Health care

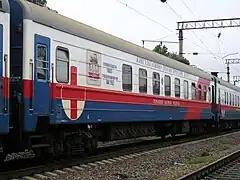
Hospital train "Therapist Matvei Mudrov" in Khabarovsk, Russia

Health care, or healthcare, is the improvement or maintenance of health via the prevention, diagnosis, treatment, amelioration or cure of disease, illness, injury, and other physical and mental impairments in people. Health care is delivered by health professionals and allied health fields. Medicine, dentistry, pharmacy, midwifery, nursing, optometry, audiology, psychology, occupational therapy, physical therapy, athletic training, and other health professions all constitute health care. The term includes work done in providing primary care, secondary care, tertiary care, and public health.